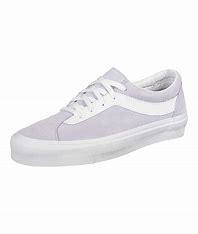
Brand: Vans
Model: Bold NI